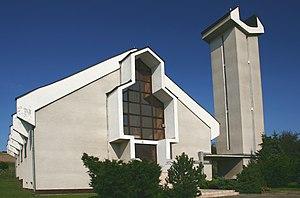
Holčíkovce est un village de Slovaquie situé dans la région de Prešov.